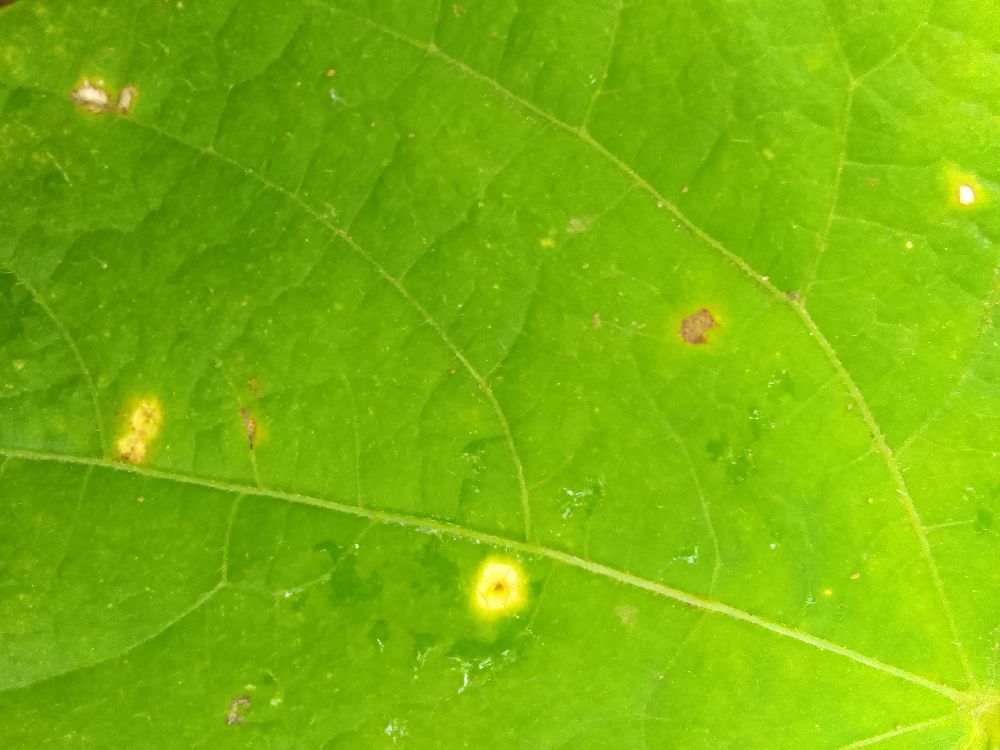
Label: rust